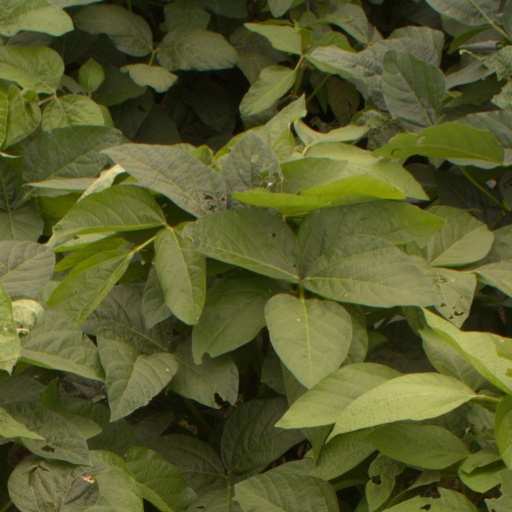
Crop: soybean